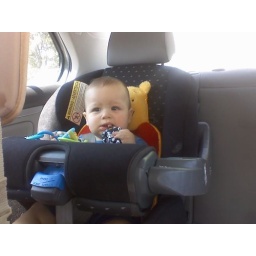
Nate's in the big boy car seat now!